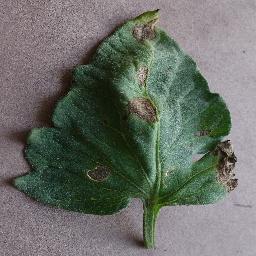
Label: Tomato___Early_blight